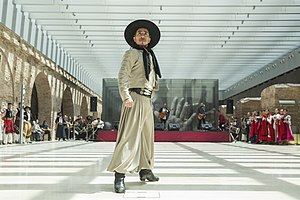
Folkedans
Malambo, argentinsk folkedans
Folkedans er traditionel, folkelig dans, der er karakteristisk for et land eller en egn. I Danmark dyrkes folkedans nu især i foreninger.